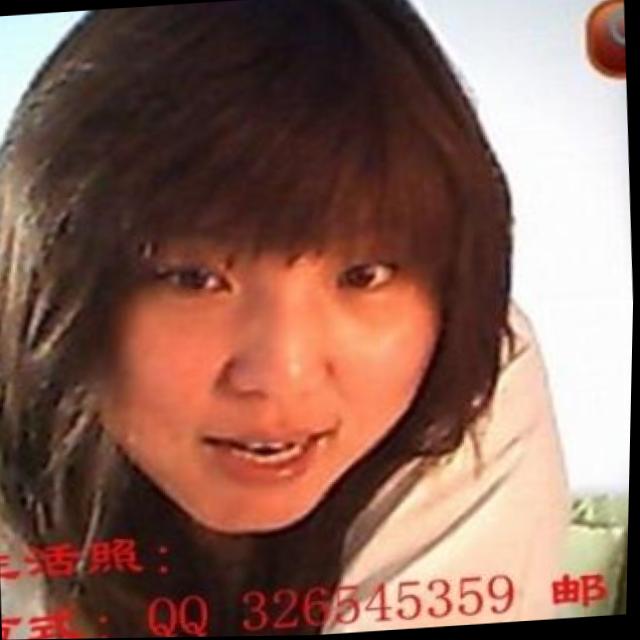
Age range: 21-44